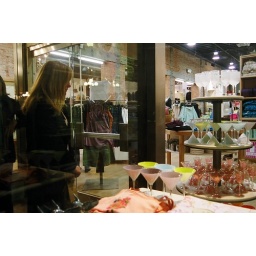
Hayley window shopping in a very cute store